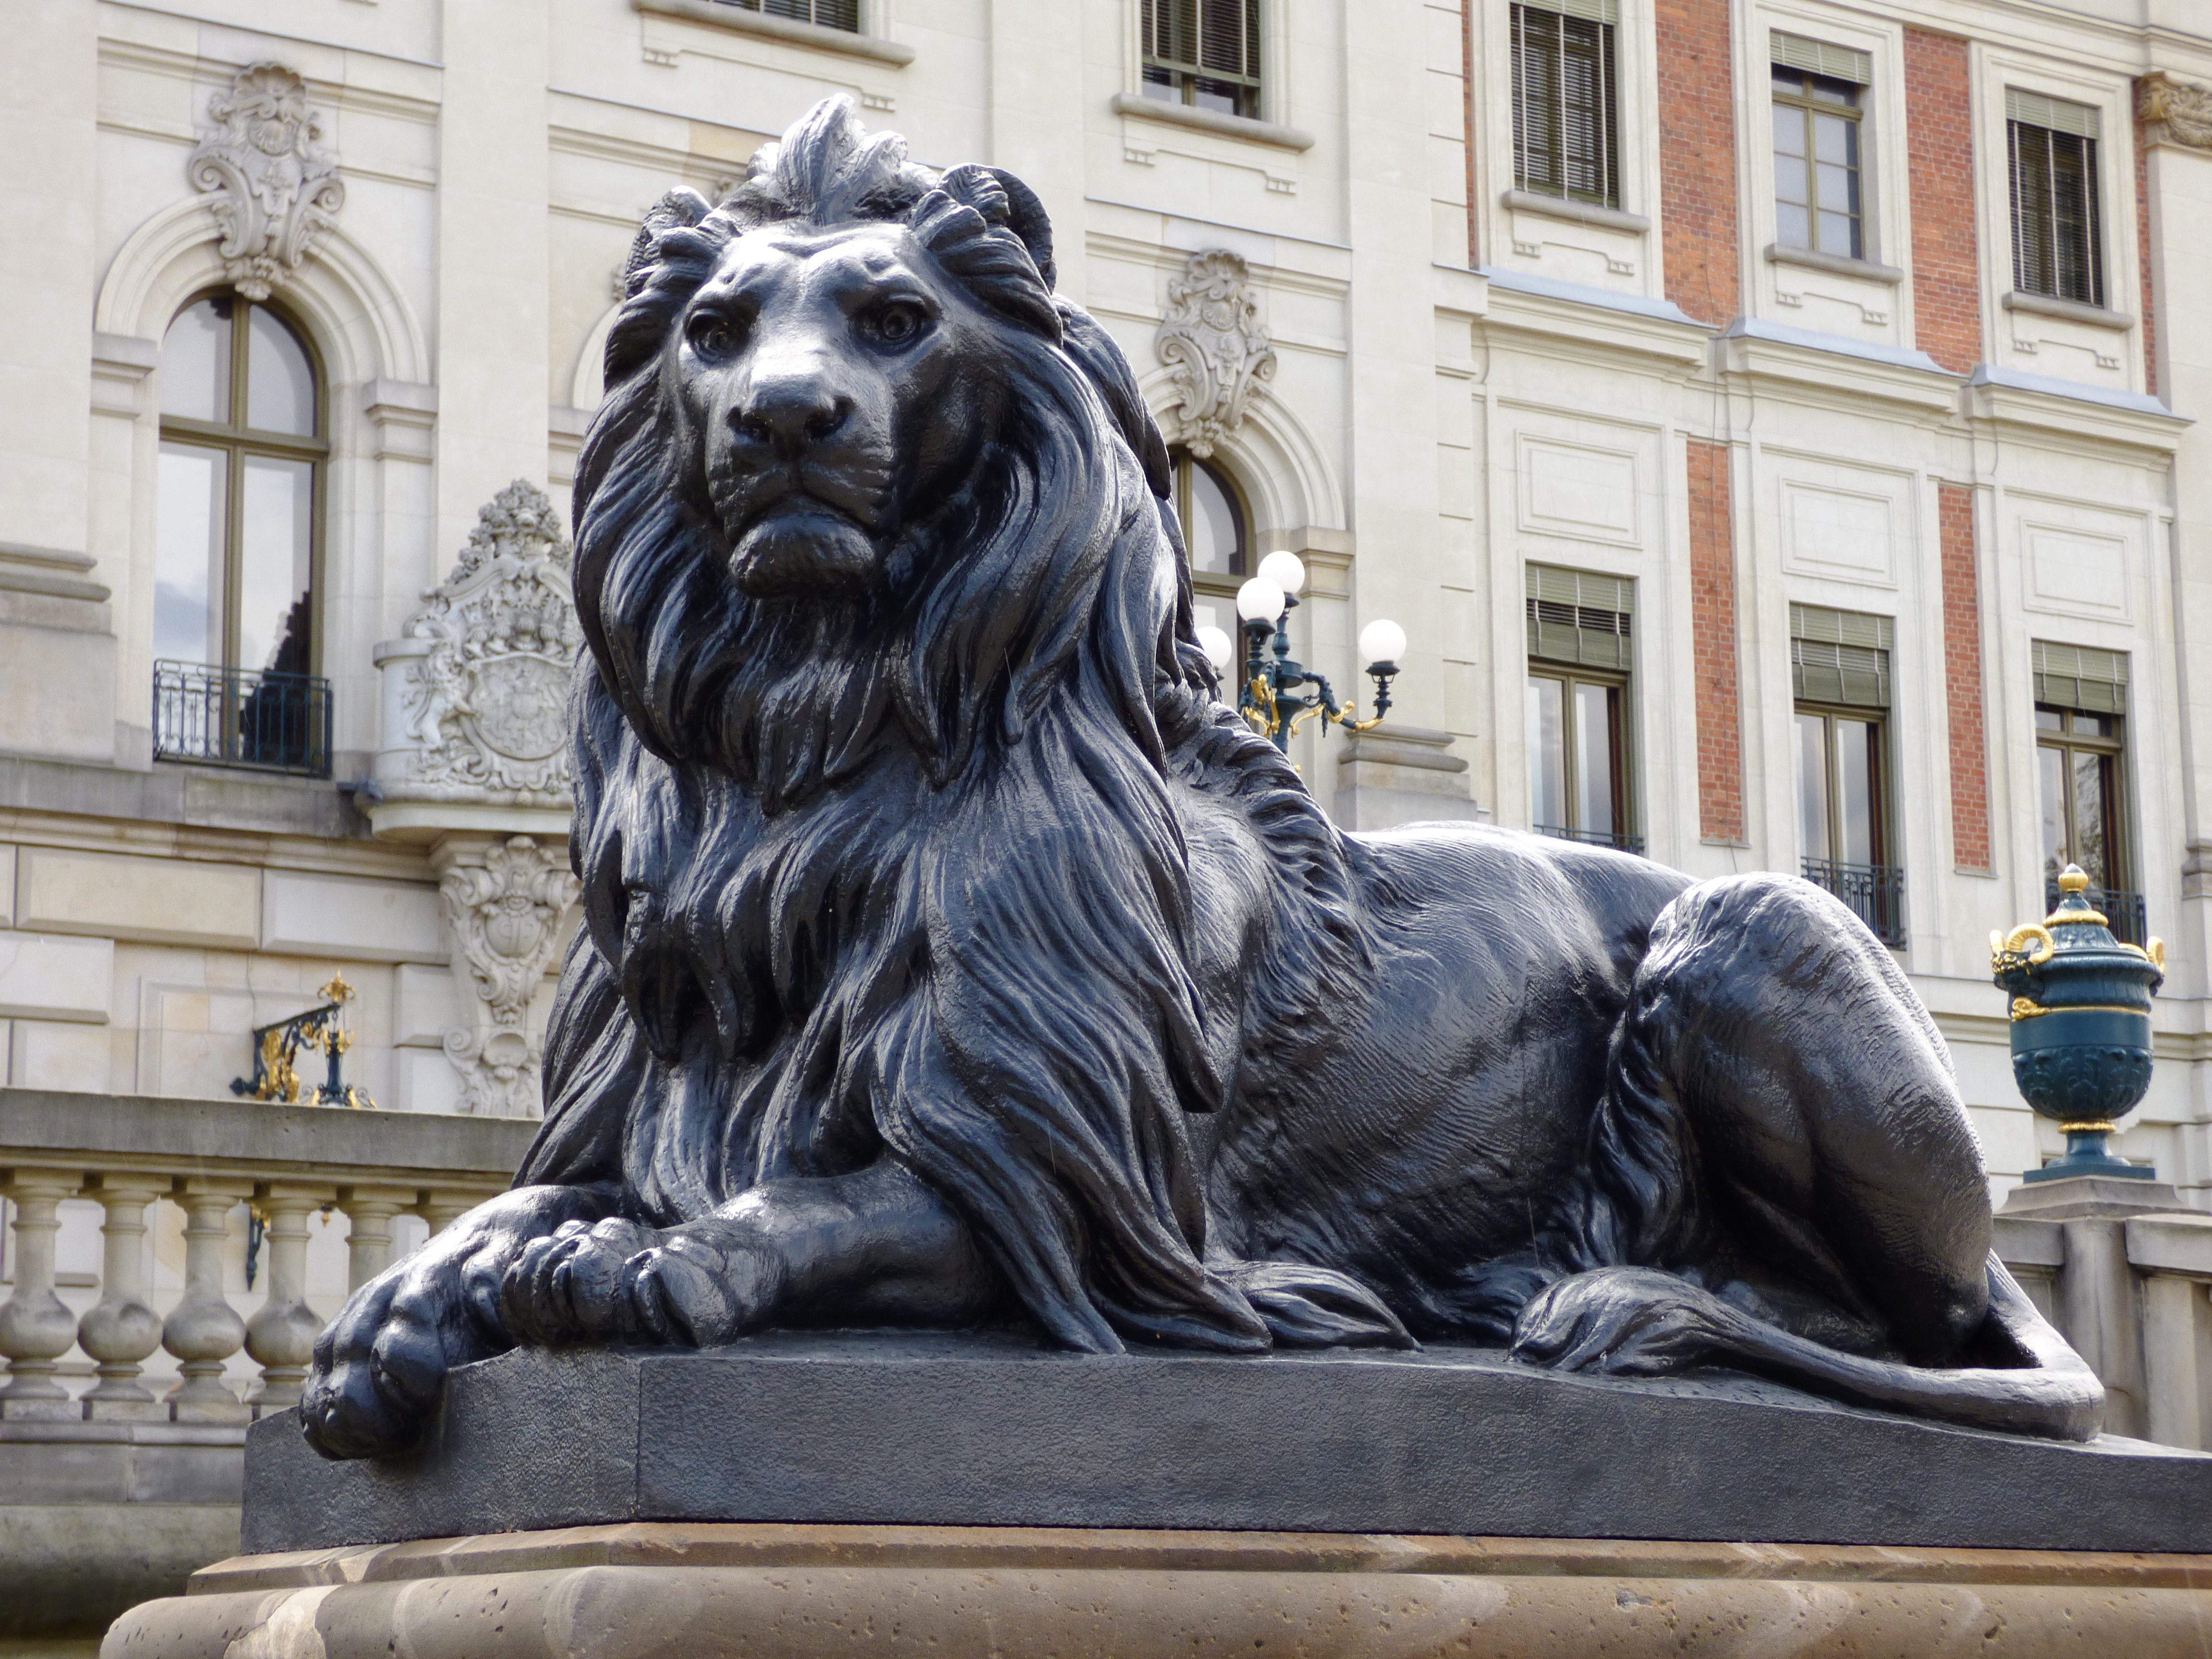
dog, monument, statue, castle, lion, sculpture, art, poland, carving, the statue, the palace, the renaissance, dog like mammal, pszczyna